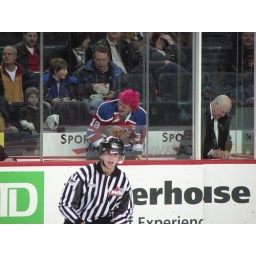
An Oilking in the penalty box with his hot pink hair